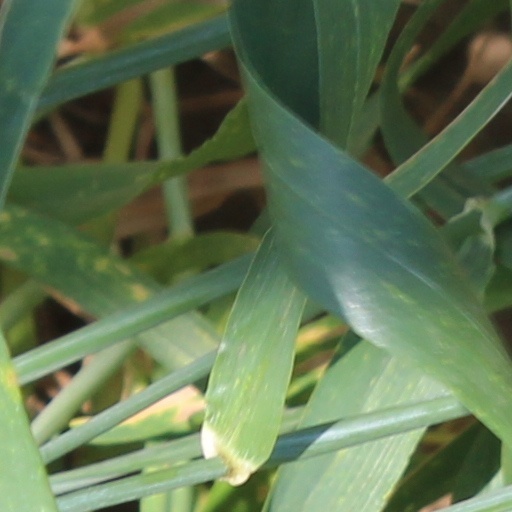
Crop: wheat